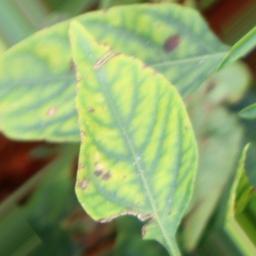
Label: nutritional